Seward, Alaska

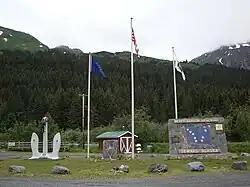
Benny Benson Memorial at Milepost 1.4 of the Seward Highway in Seward, Alaska

The United States Postal Service maintains a post office in Seward with zip code 99664.